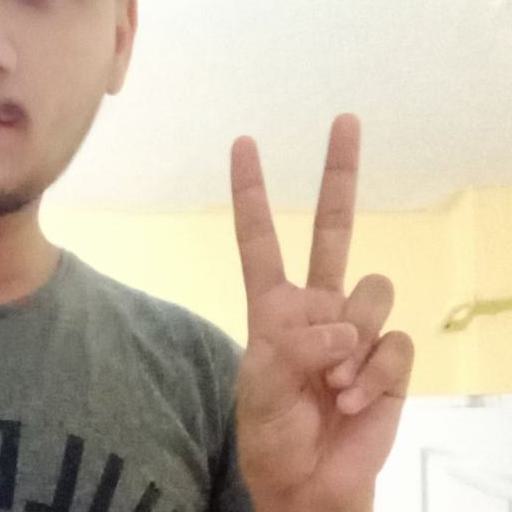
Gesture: peace